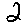
Label: 2